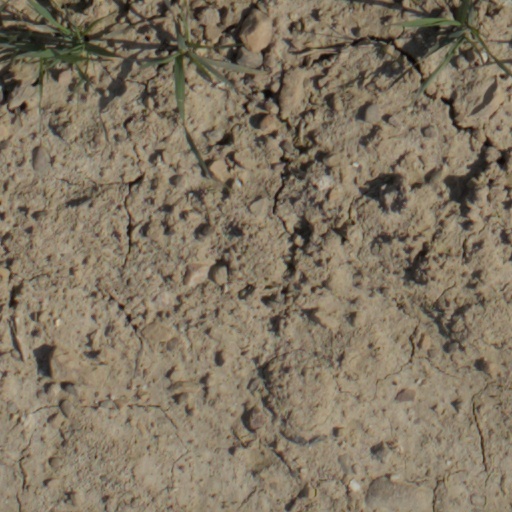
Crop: wheat